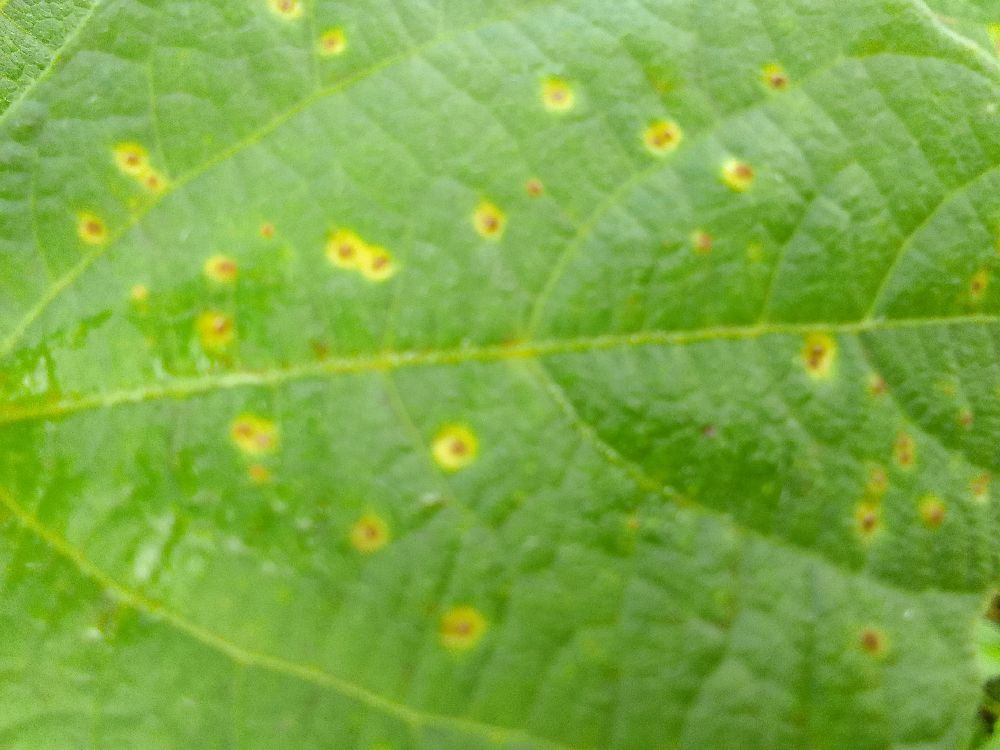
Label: rust